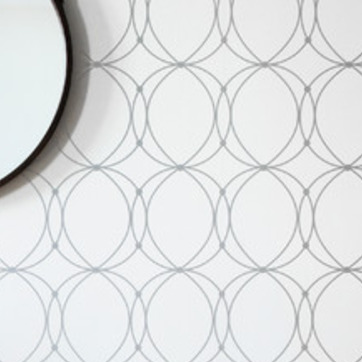
Material: wallpaper